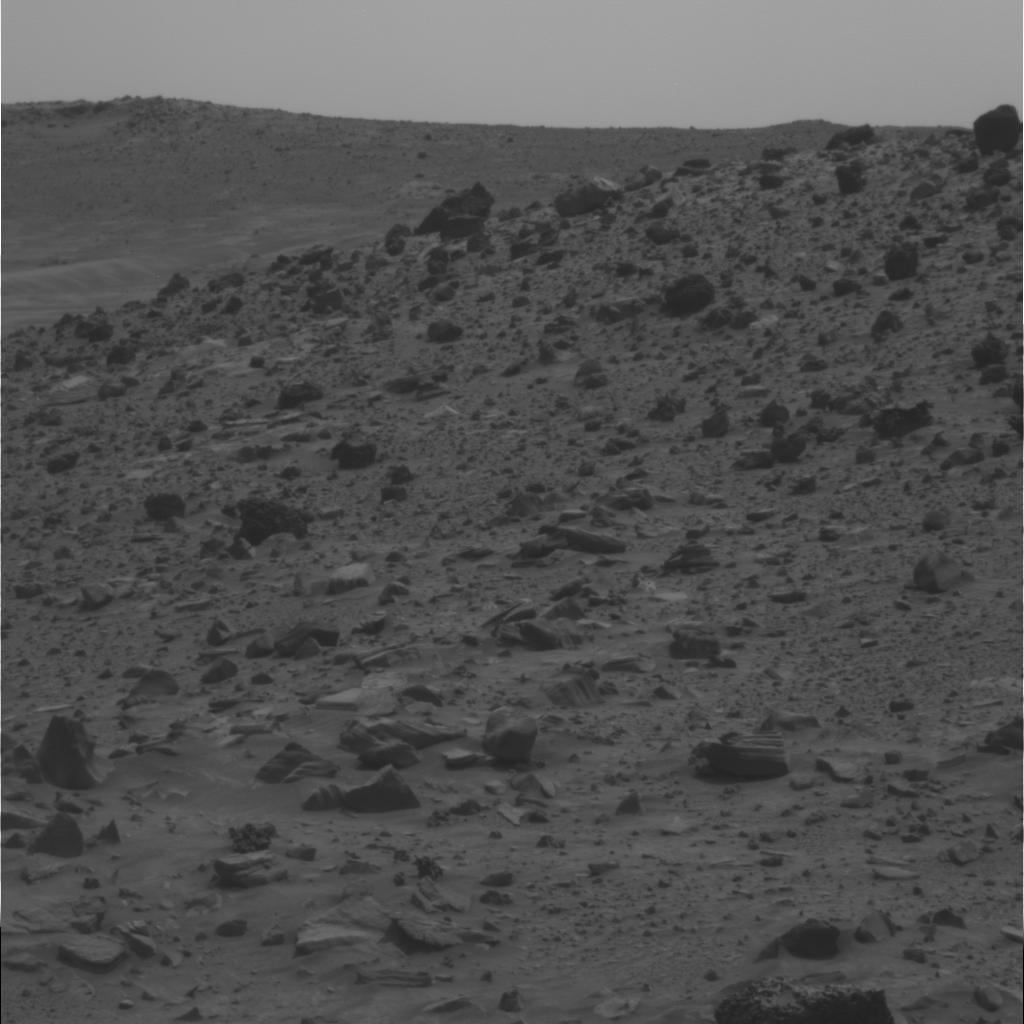
Surface features visible: Rock Outcrops, Float Rocks, Clasts, Rock (Linear Features), Soil, Distant Vista, Sky